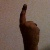
The image shows a hand gesture representing the number 1 in Indian Sign Language.